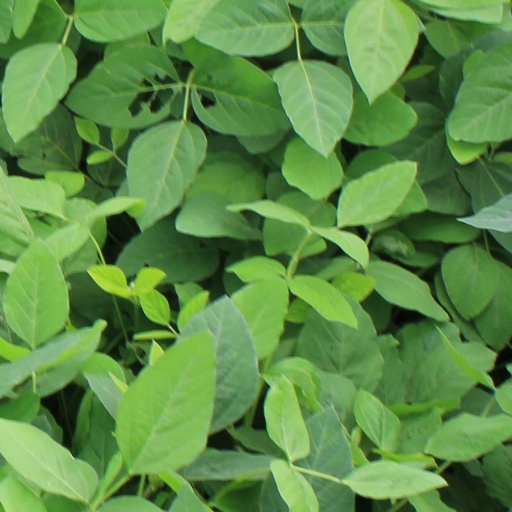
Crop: soybean